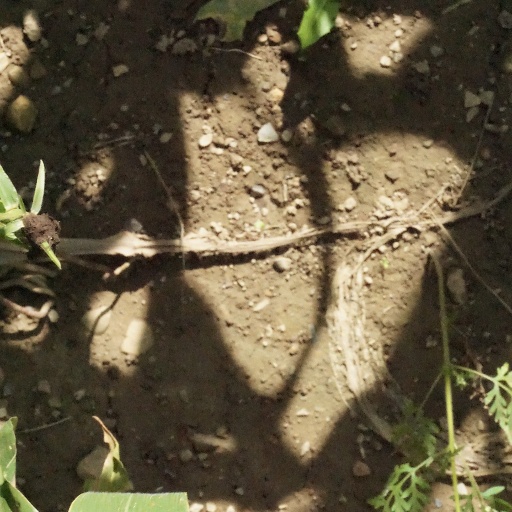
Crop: maize; corn